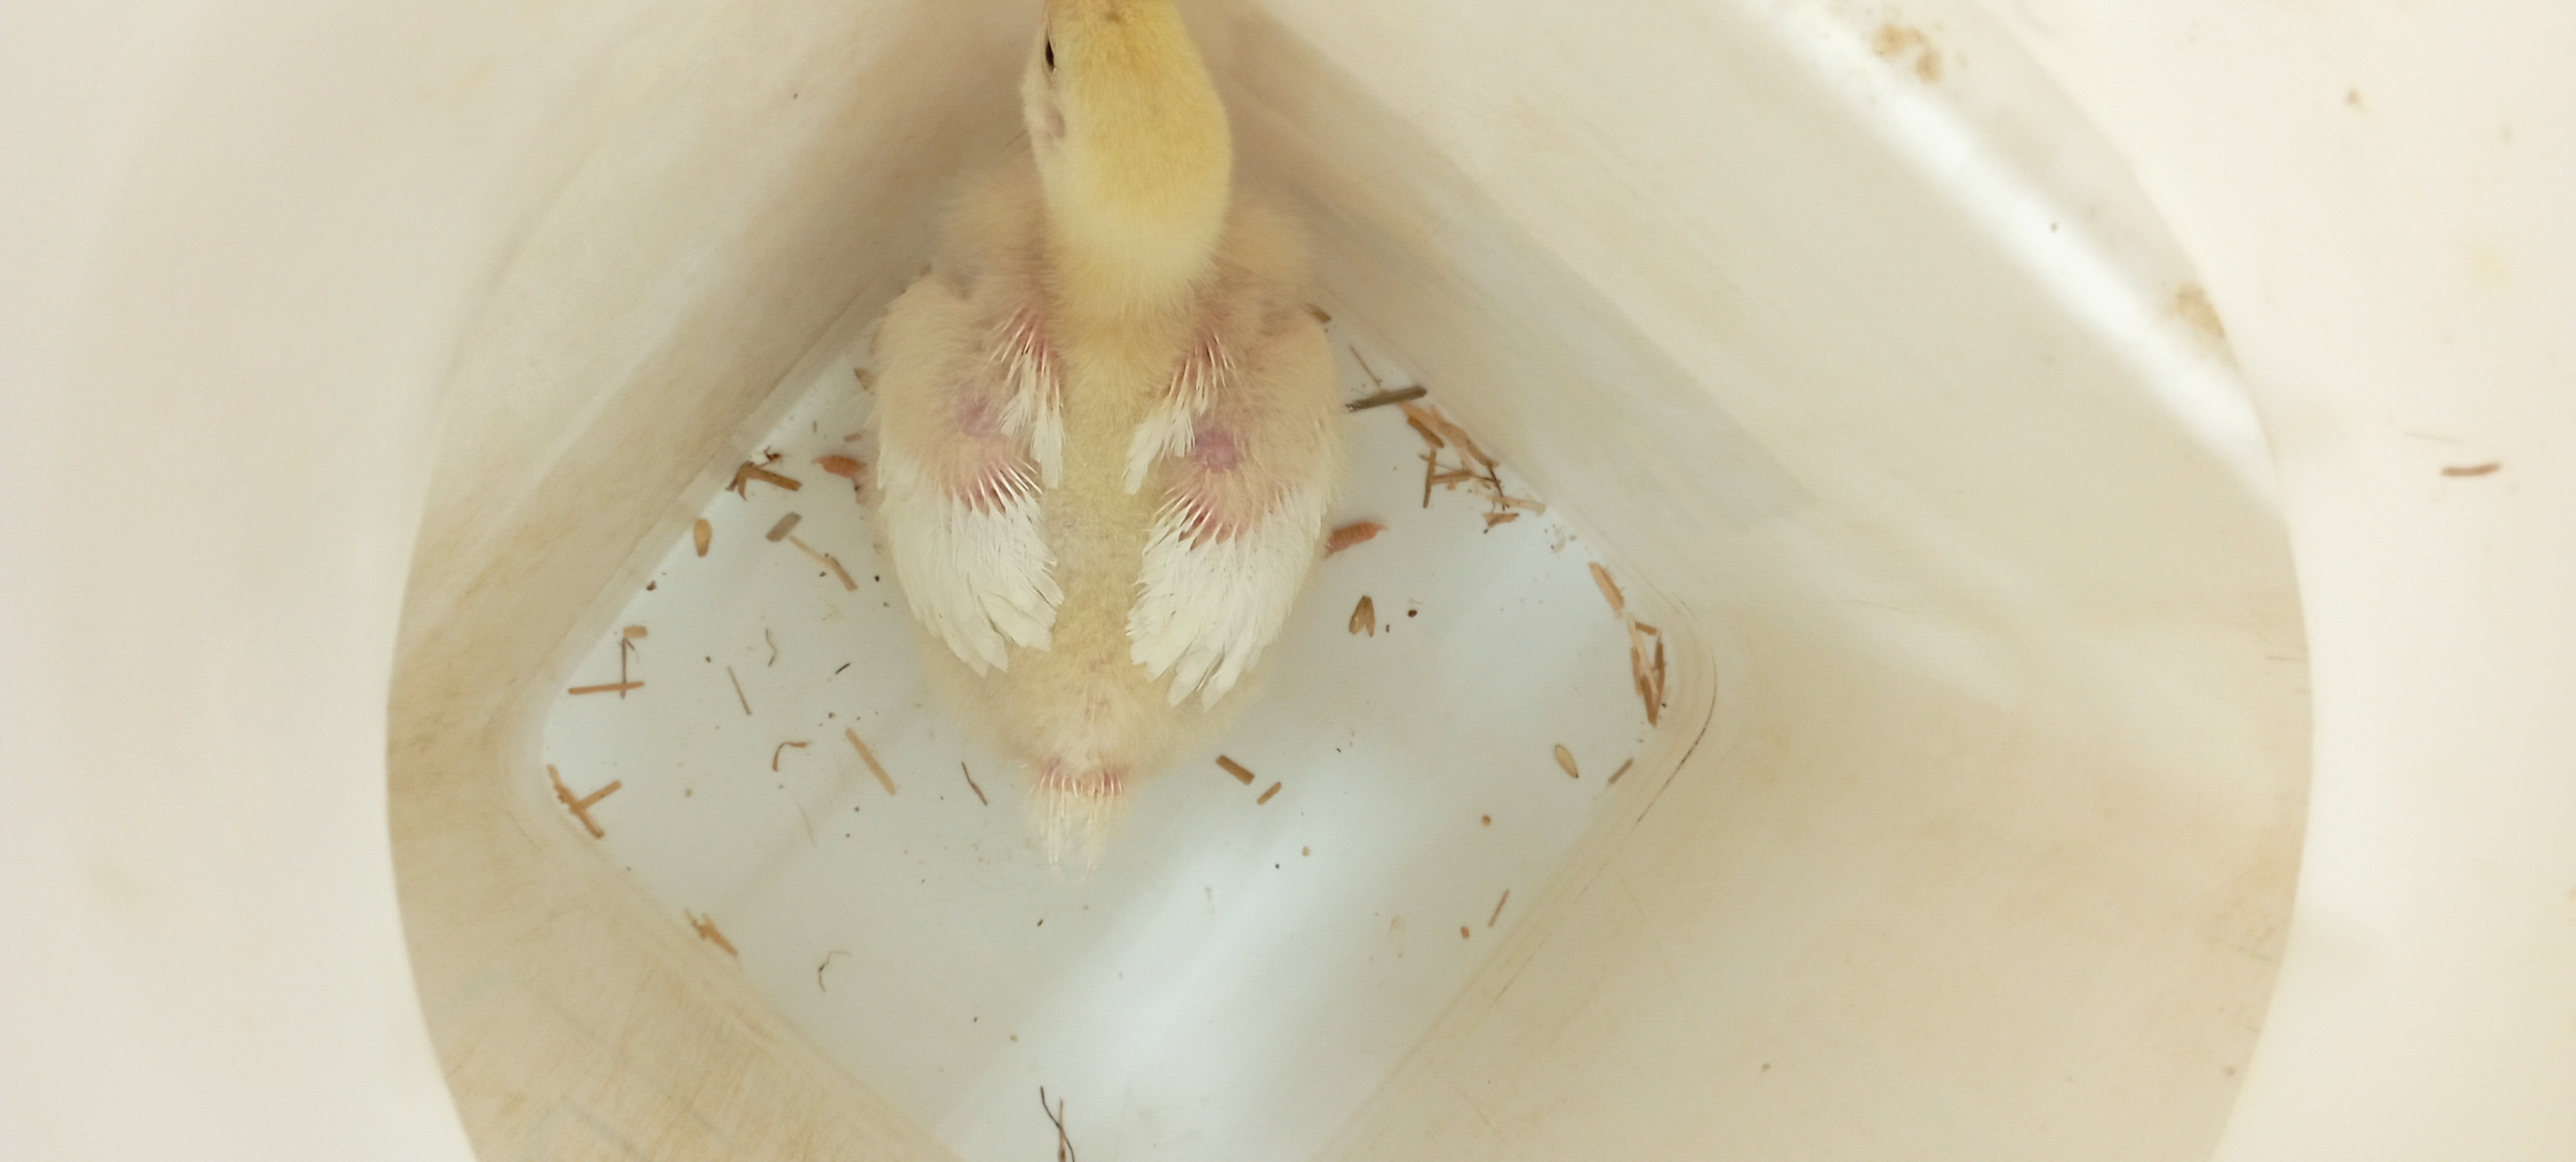
Weight: 450 g